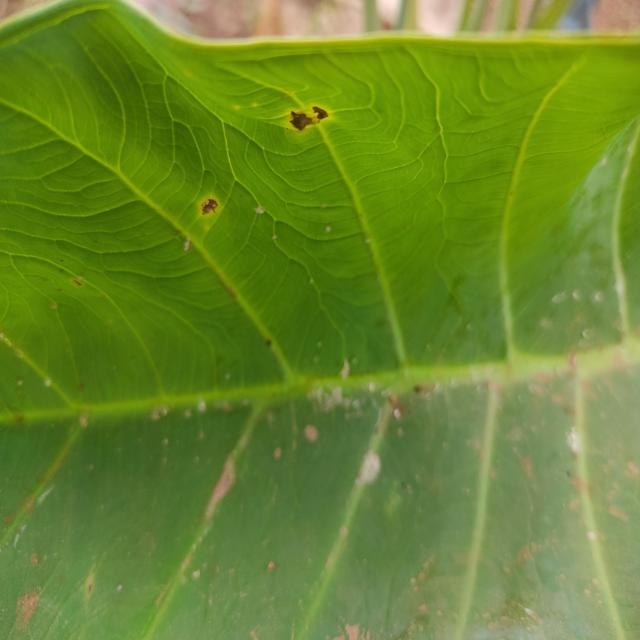
Label: Early_Blight